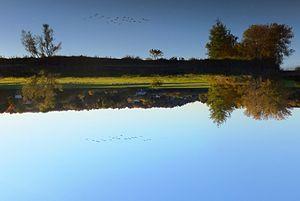
Bernaches du Canada (Branta canadensis) sur la plaine alluviale en face du village de Roxton Falls à la fin septembre 2013
Roxton Falls est un village du Québec situé dans la municipalité régionale de comté d'Acton et dans la région administrative de la Montérégie. Son territoire est enclavé dans celui du canton de Roxton.
La rivière Noire est le plus important tributaire de la rivière Yamaska. La rivière Noire coule sur la Rive-Sud du fleuve Saint-Laurent, au Québec, Canada, en traversant les municipalités de :